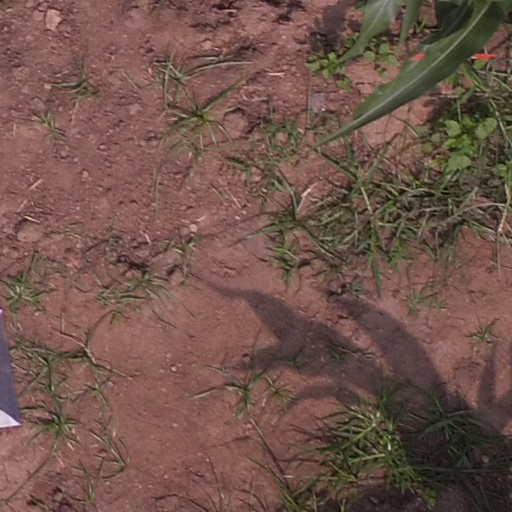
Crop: maize; corn